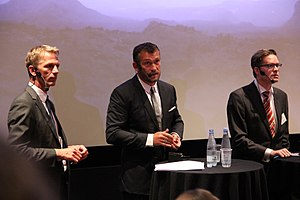
Anders Krab-Johansen
Anders Krab-Johansen t.v. med den islandske forretningsmand Bjorgolfur Thor Bjorgolfsson og Lars Christensen fra Danske Bank
Børsens chefredaktør og administrerende direktør Anders Krab-Johansen, den islandske forretningsmand Björgólfur Thor Björgólfsson og Lars Christensen fra Danske Bank.
Anders Bjørn Krab-Johansen er en dansk journalist og pr. den 1. december 2018 administrerende direktør for Berlingske Media.